Alfred Lewis Jones

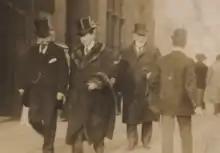
Jones (left) with Guglielmo Marconi (middle) and Thomas Henry Barker (right)

By the mid 1890s, Jones was not only the pre-eminent figure in the West African shipping trade but also had a dominant presence on land. In addition to his coastal and river services, Jones ran hotels, cold storage, victualling, chandlery, cartage, oil mills, plantations, collieries and other mines.